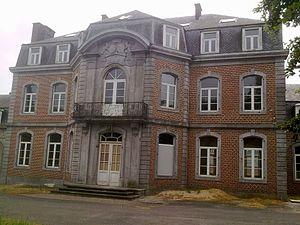
Le château de Suarlée vendu aux Ponty en 1699, passée par alliance aux Zualart dans le 2e quart du XIXe siècle.